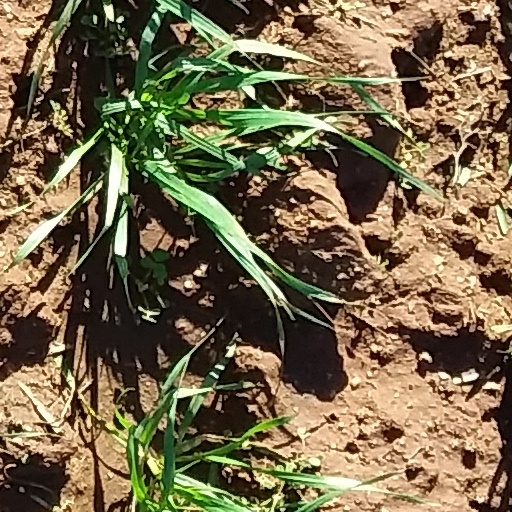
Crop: wheat